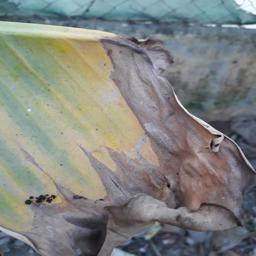
Label: POTASSIUM DEFICIENCY